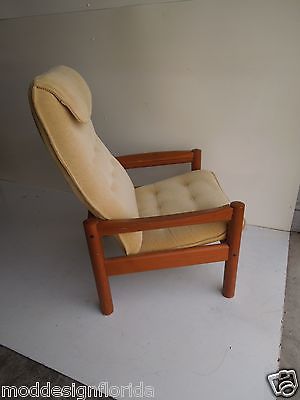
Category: chair